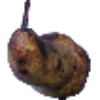
Label: Pear Abate 1